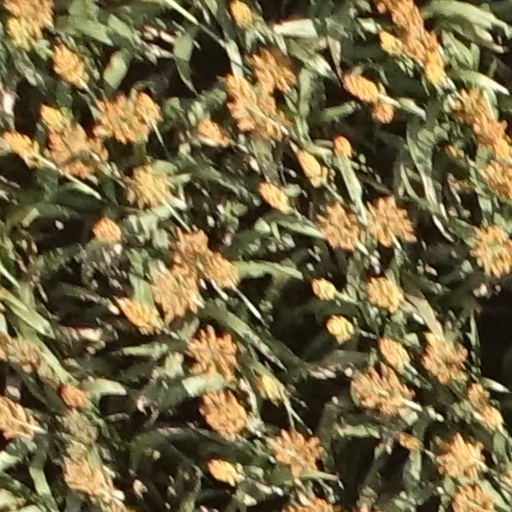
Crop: sorghum